Davey Suicide

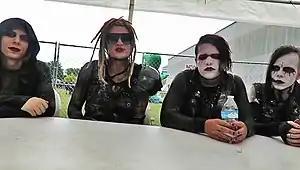
Davey Suicide (in sunglasses) and his band members

Davey Suicide is an American rock singer and the name of his band. They are based in Hollywood, California. The group, formed in 2010, is known for their personas, avant-garde lyrics, stage antics, and big rock anthems.